Sderot

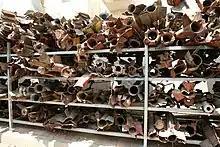
The remnants of Qassam rockets fired on Sderot

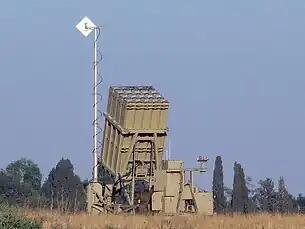
Iron Dome rocket defense battery near Sderot

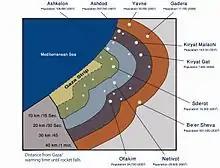
Sderot is located in the 10–15 sec of Grad rocket range

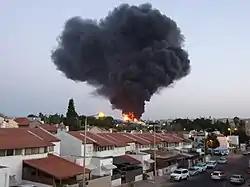
A factory burns in Sderot after a rocket attack from the Gaza Strip in June 2014

From 2001, in the beginning stage of the Second Intifada, the city was a target for rockets from the Gaza Strip. Rocket fire intensified after the Israeli disengagement from Gaza in 2005, with the city sustaining constant rocket fire from Qassam rockets launched by Hamas and Islamic Jihad.